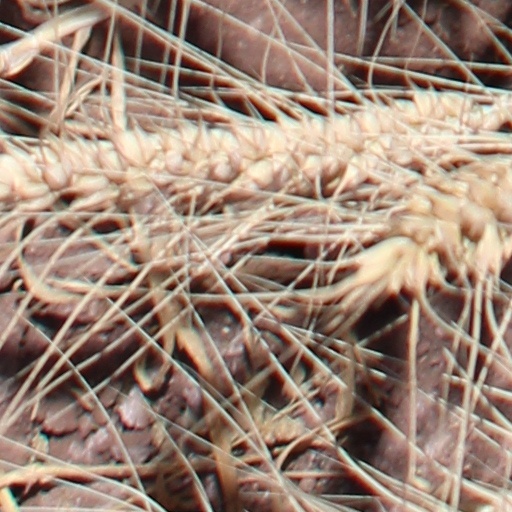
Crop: wheat